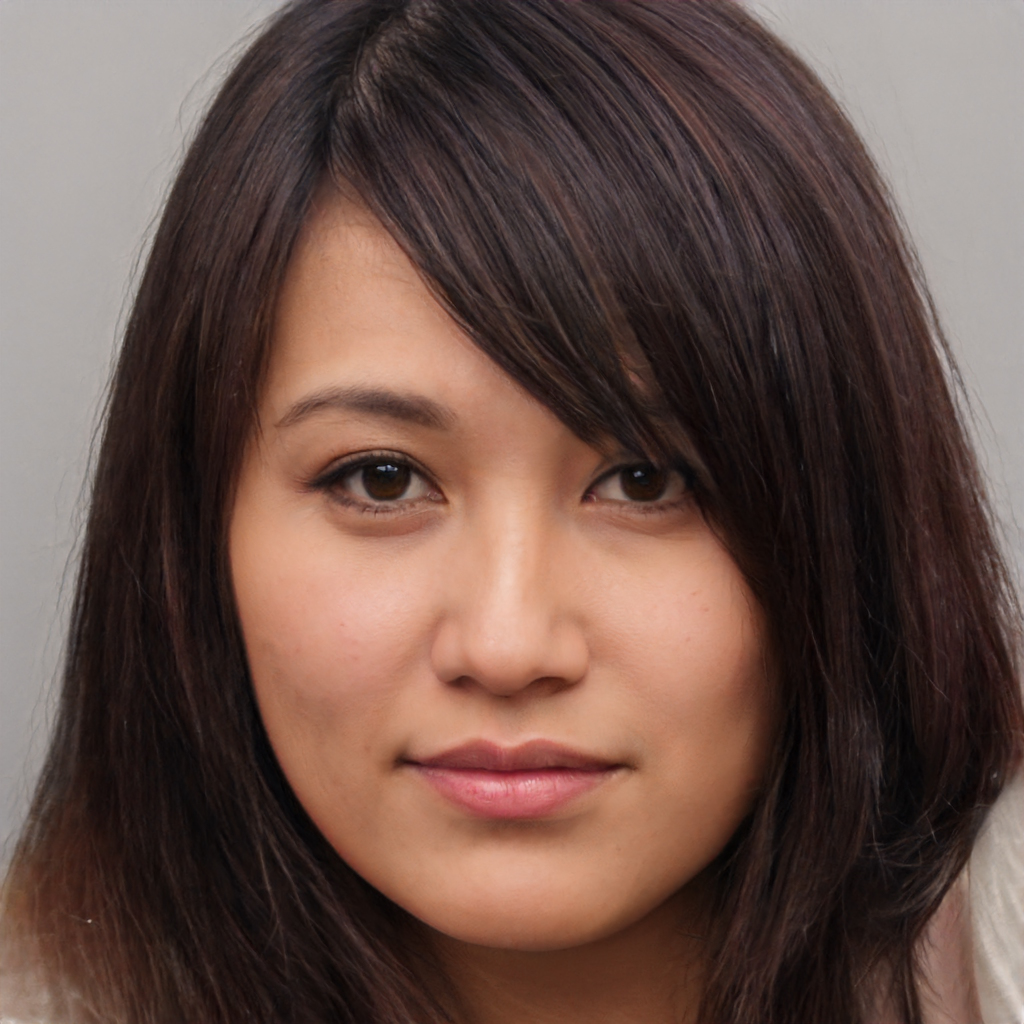
Gender: Female